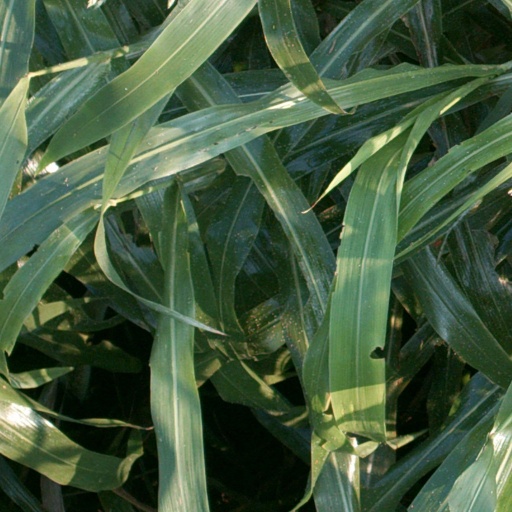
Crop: sorghum